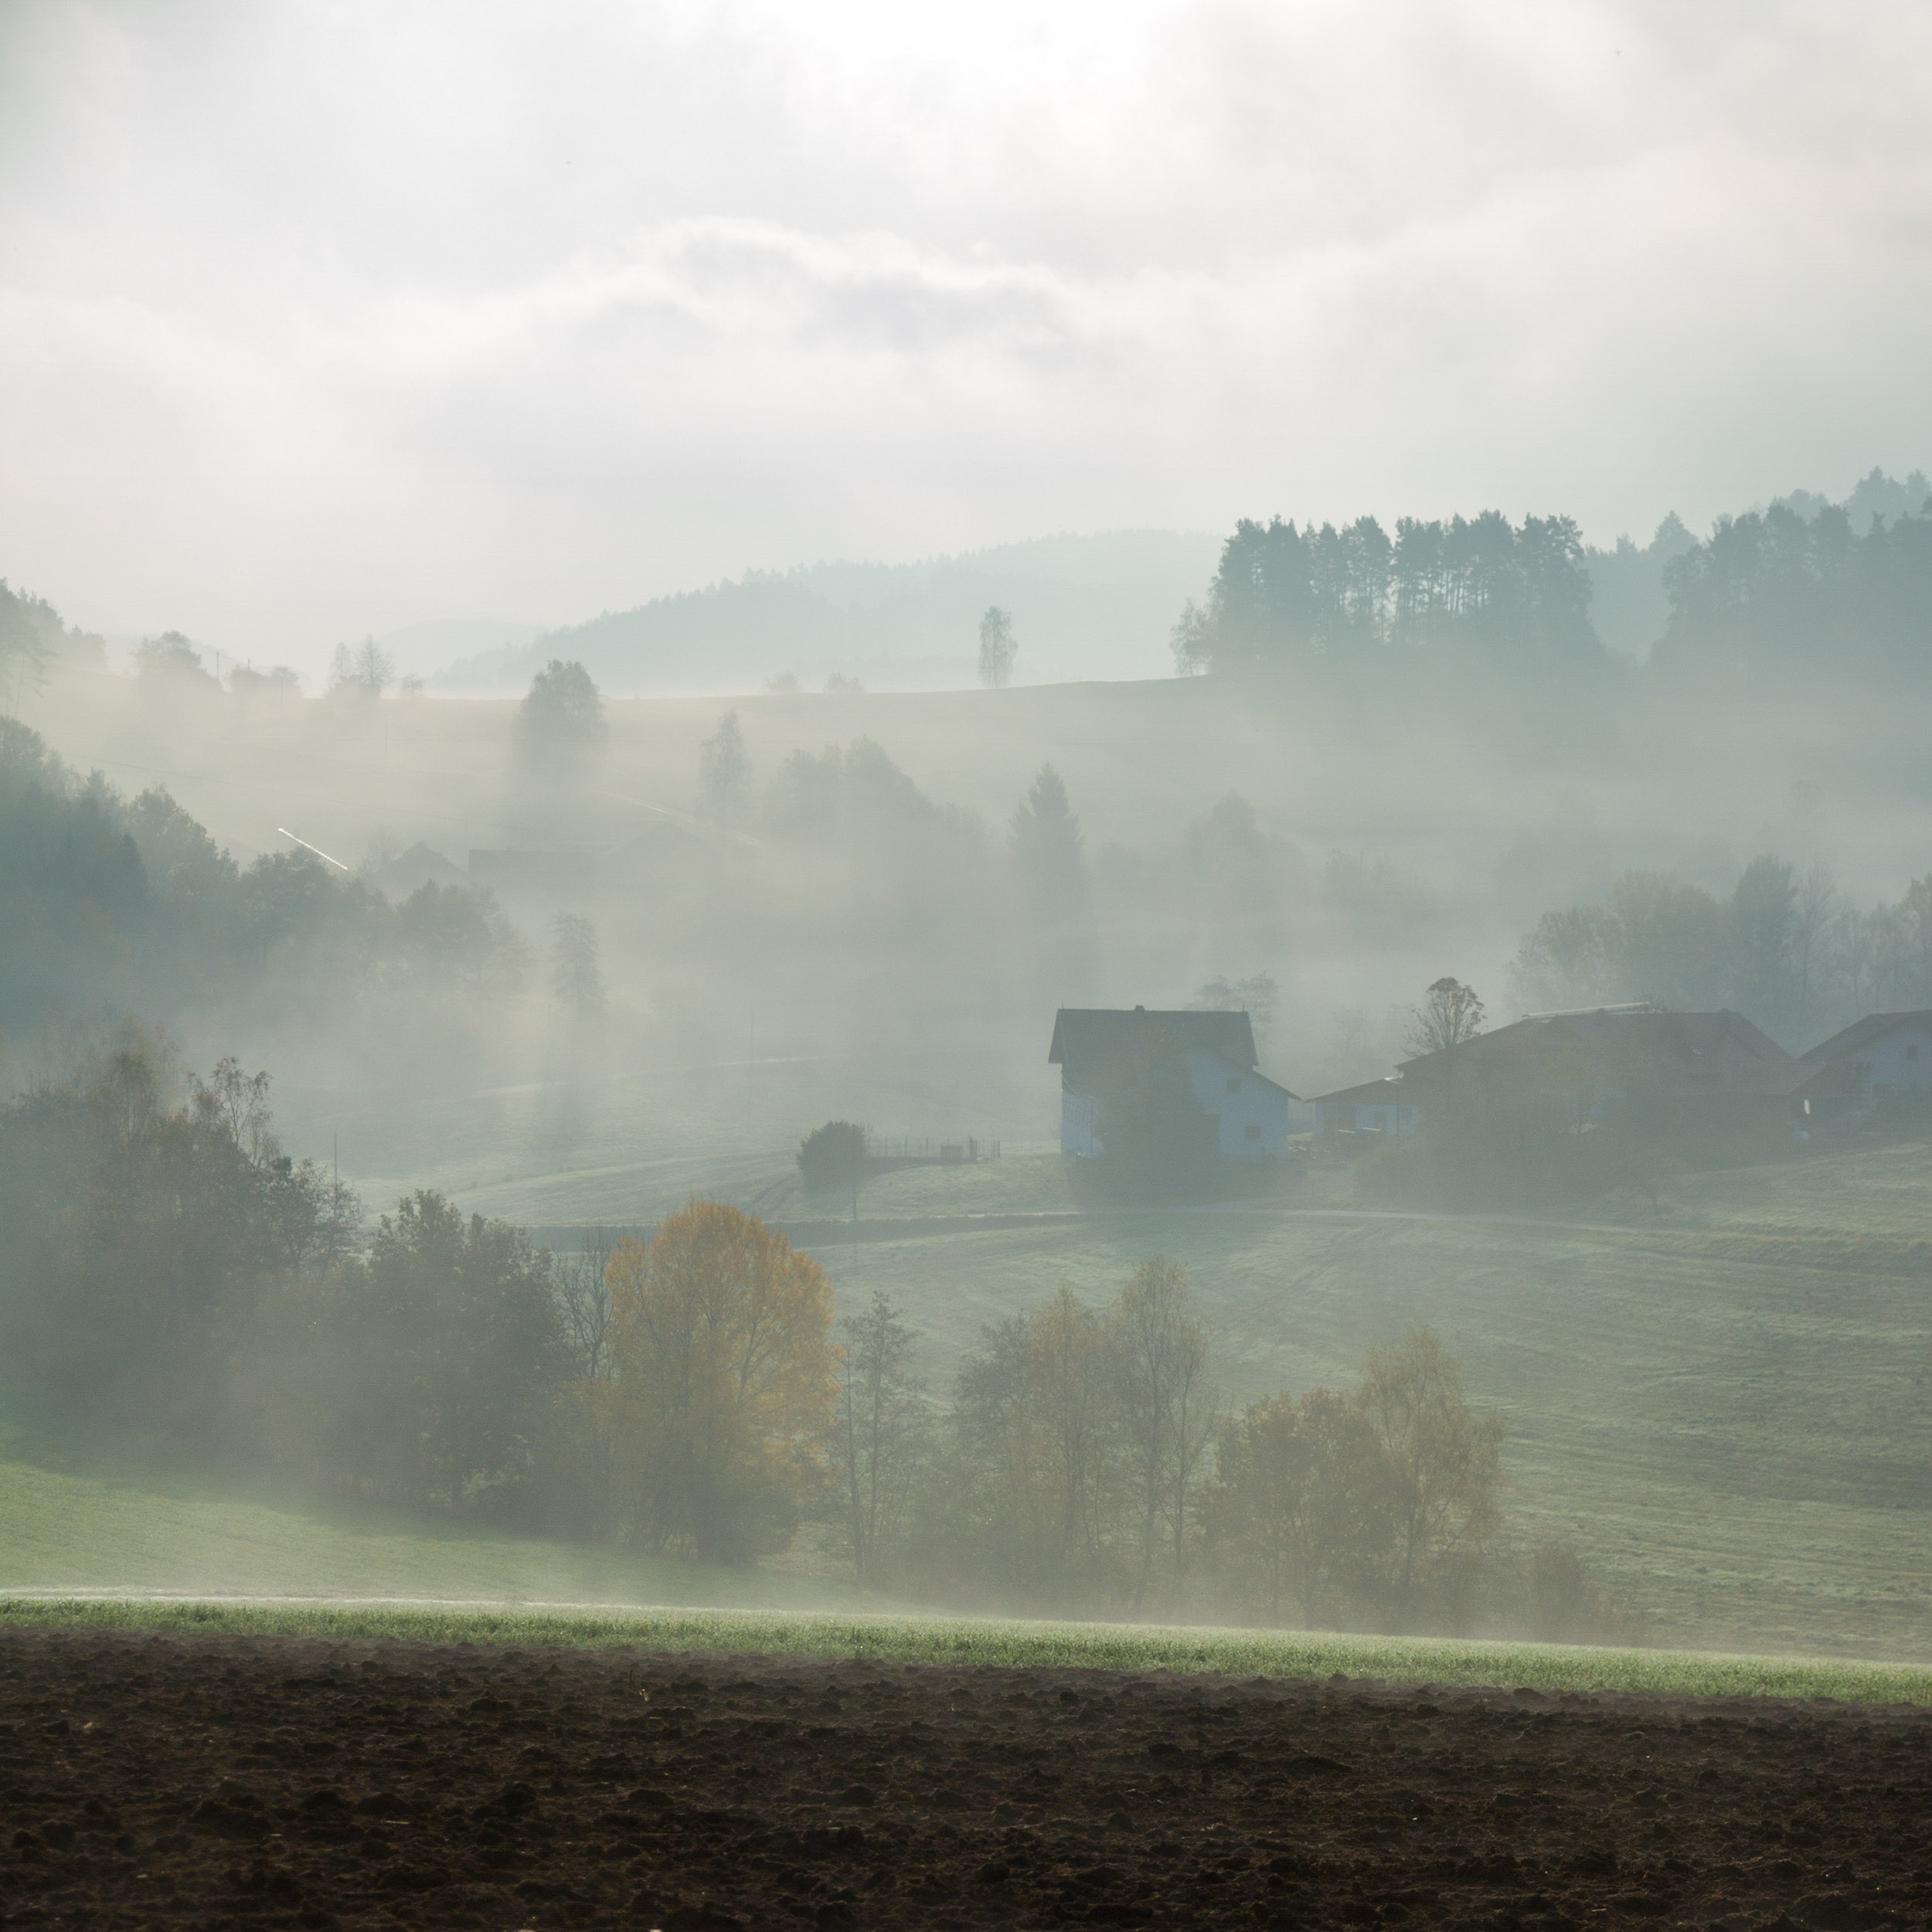
landscape, nature, forest, horizon, mountain, cloud, fog, sunrise, mist, meadow, sunlight, morning, hill, wave, dawn, atmosphere, weather, haze, plain, fog bank, rural area, drizzle, atmospheric phenomenon, atmosphere of earth